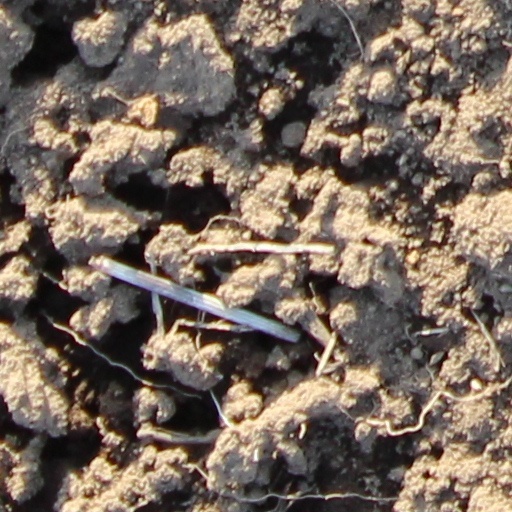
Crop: wheat